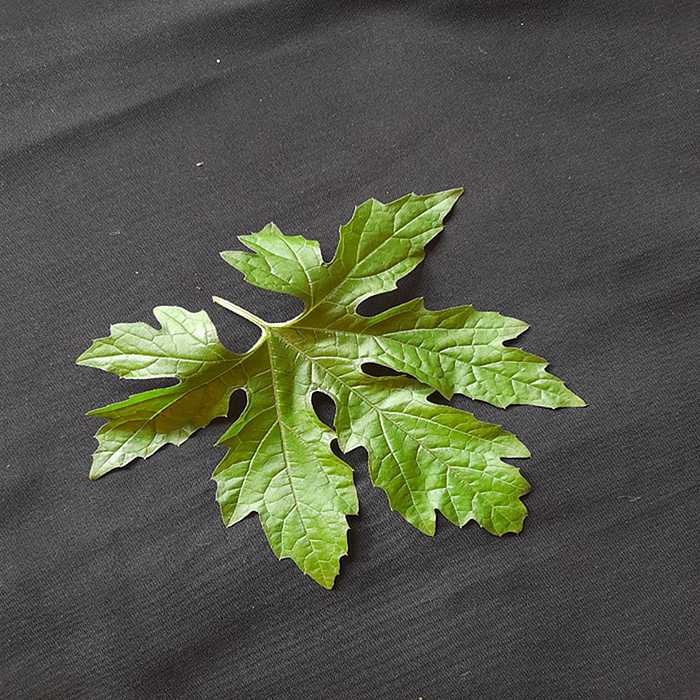
Plant: Bitter Gourd
Label: Fresh leaf